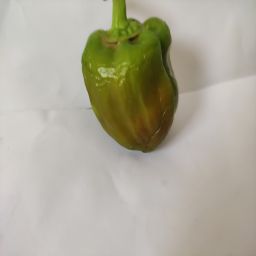
Crop: Bell Pepper
Quality: Old